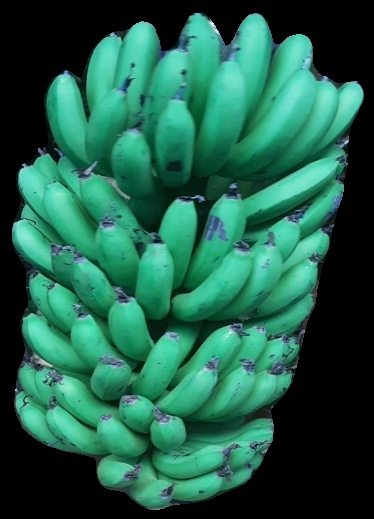
Variety: pachbale
Grade: grade1